Roger Fenton

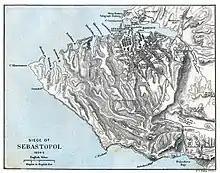
Approach roads to Sevastopol, and the "valley of death" (centre)

It is likely that in autumn 1854, as the Crimean War grabbed the attention of the British public, that some powerful friends and patrons – among them Prince Albert and Duke of Newcastle, Secretary of State for War – urged Fenton to go to the Crimea to record events. The London print publisher Thomas Agnew & Sons became his commercial sponsor. The resulting photographs may have been intended to offset the general unpopularity of the war among the British people, and to counteract the occasionally critical reporting of correspondent William Howard Russell of "The Times". The photographs were to be converted into woodblocks for printing and published in the less critical "Illustrated London News".